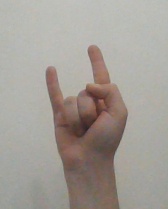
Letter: la